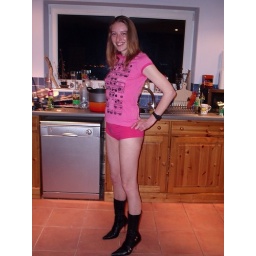
Hannah likes to dance in the kitchen in skimpy clothes and high heeled boots. I have no objection!